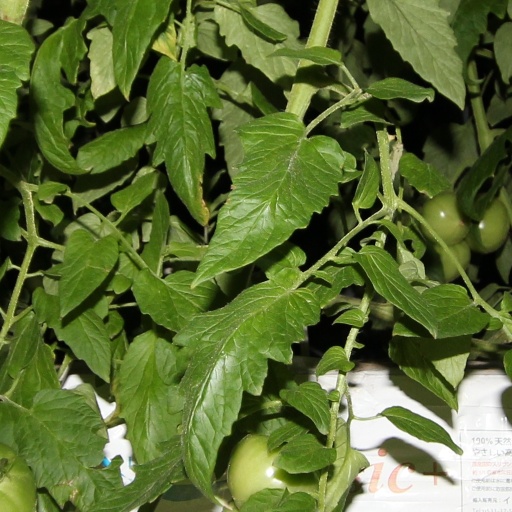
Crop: tomato